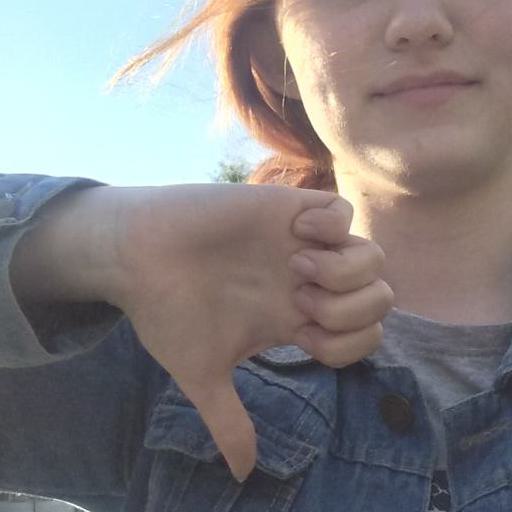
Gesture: dislike